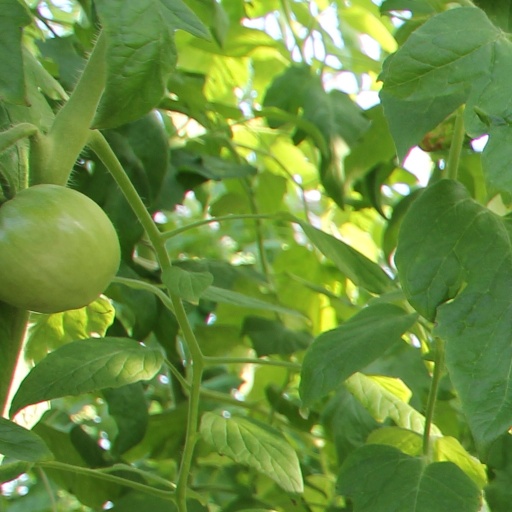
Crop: tomato